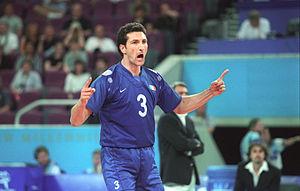
Pasquale Gravina est un ancien joueur de volley-ball italien. Il mesure 2,01 m et jouait central. Il totalise 284 sélections en équipe d'Italie et fut six fois champion d'Italie avec trois clubs différents.